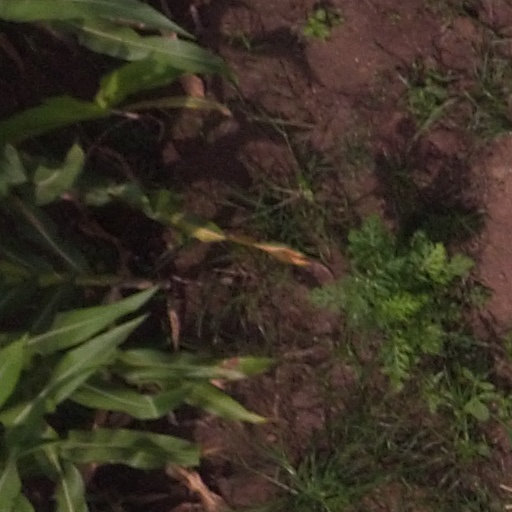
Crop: maize; corn